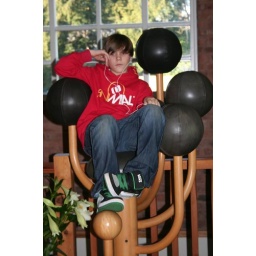
Sitting in Grandpa Jim's crazy tree chair